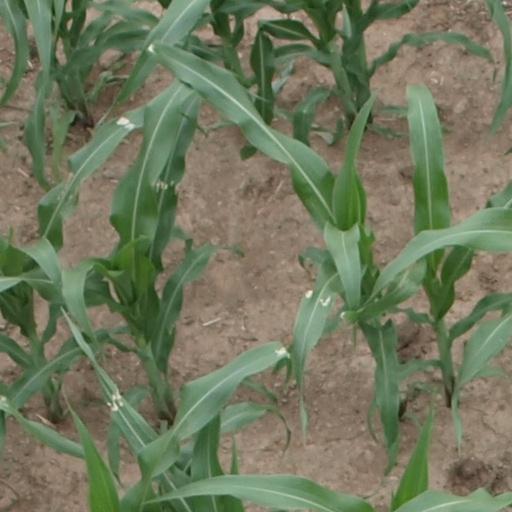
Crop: maize; corn